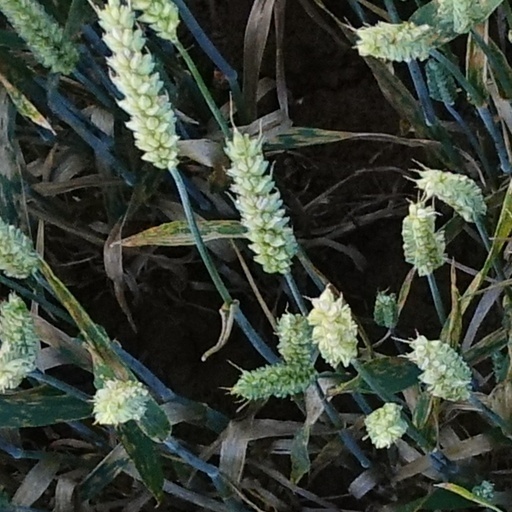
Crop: wheat